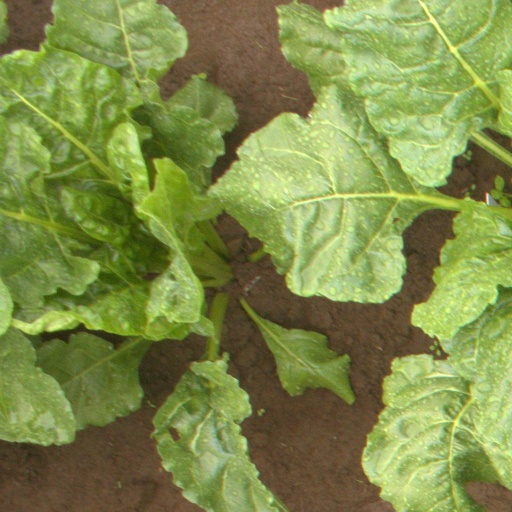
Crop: sugar beet